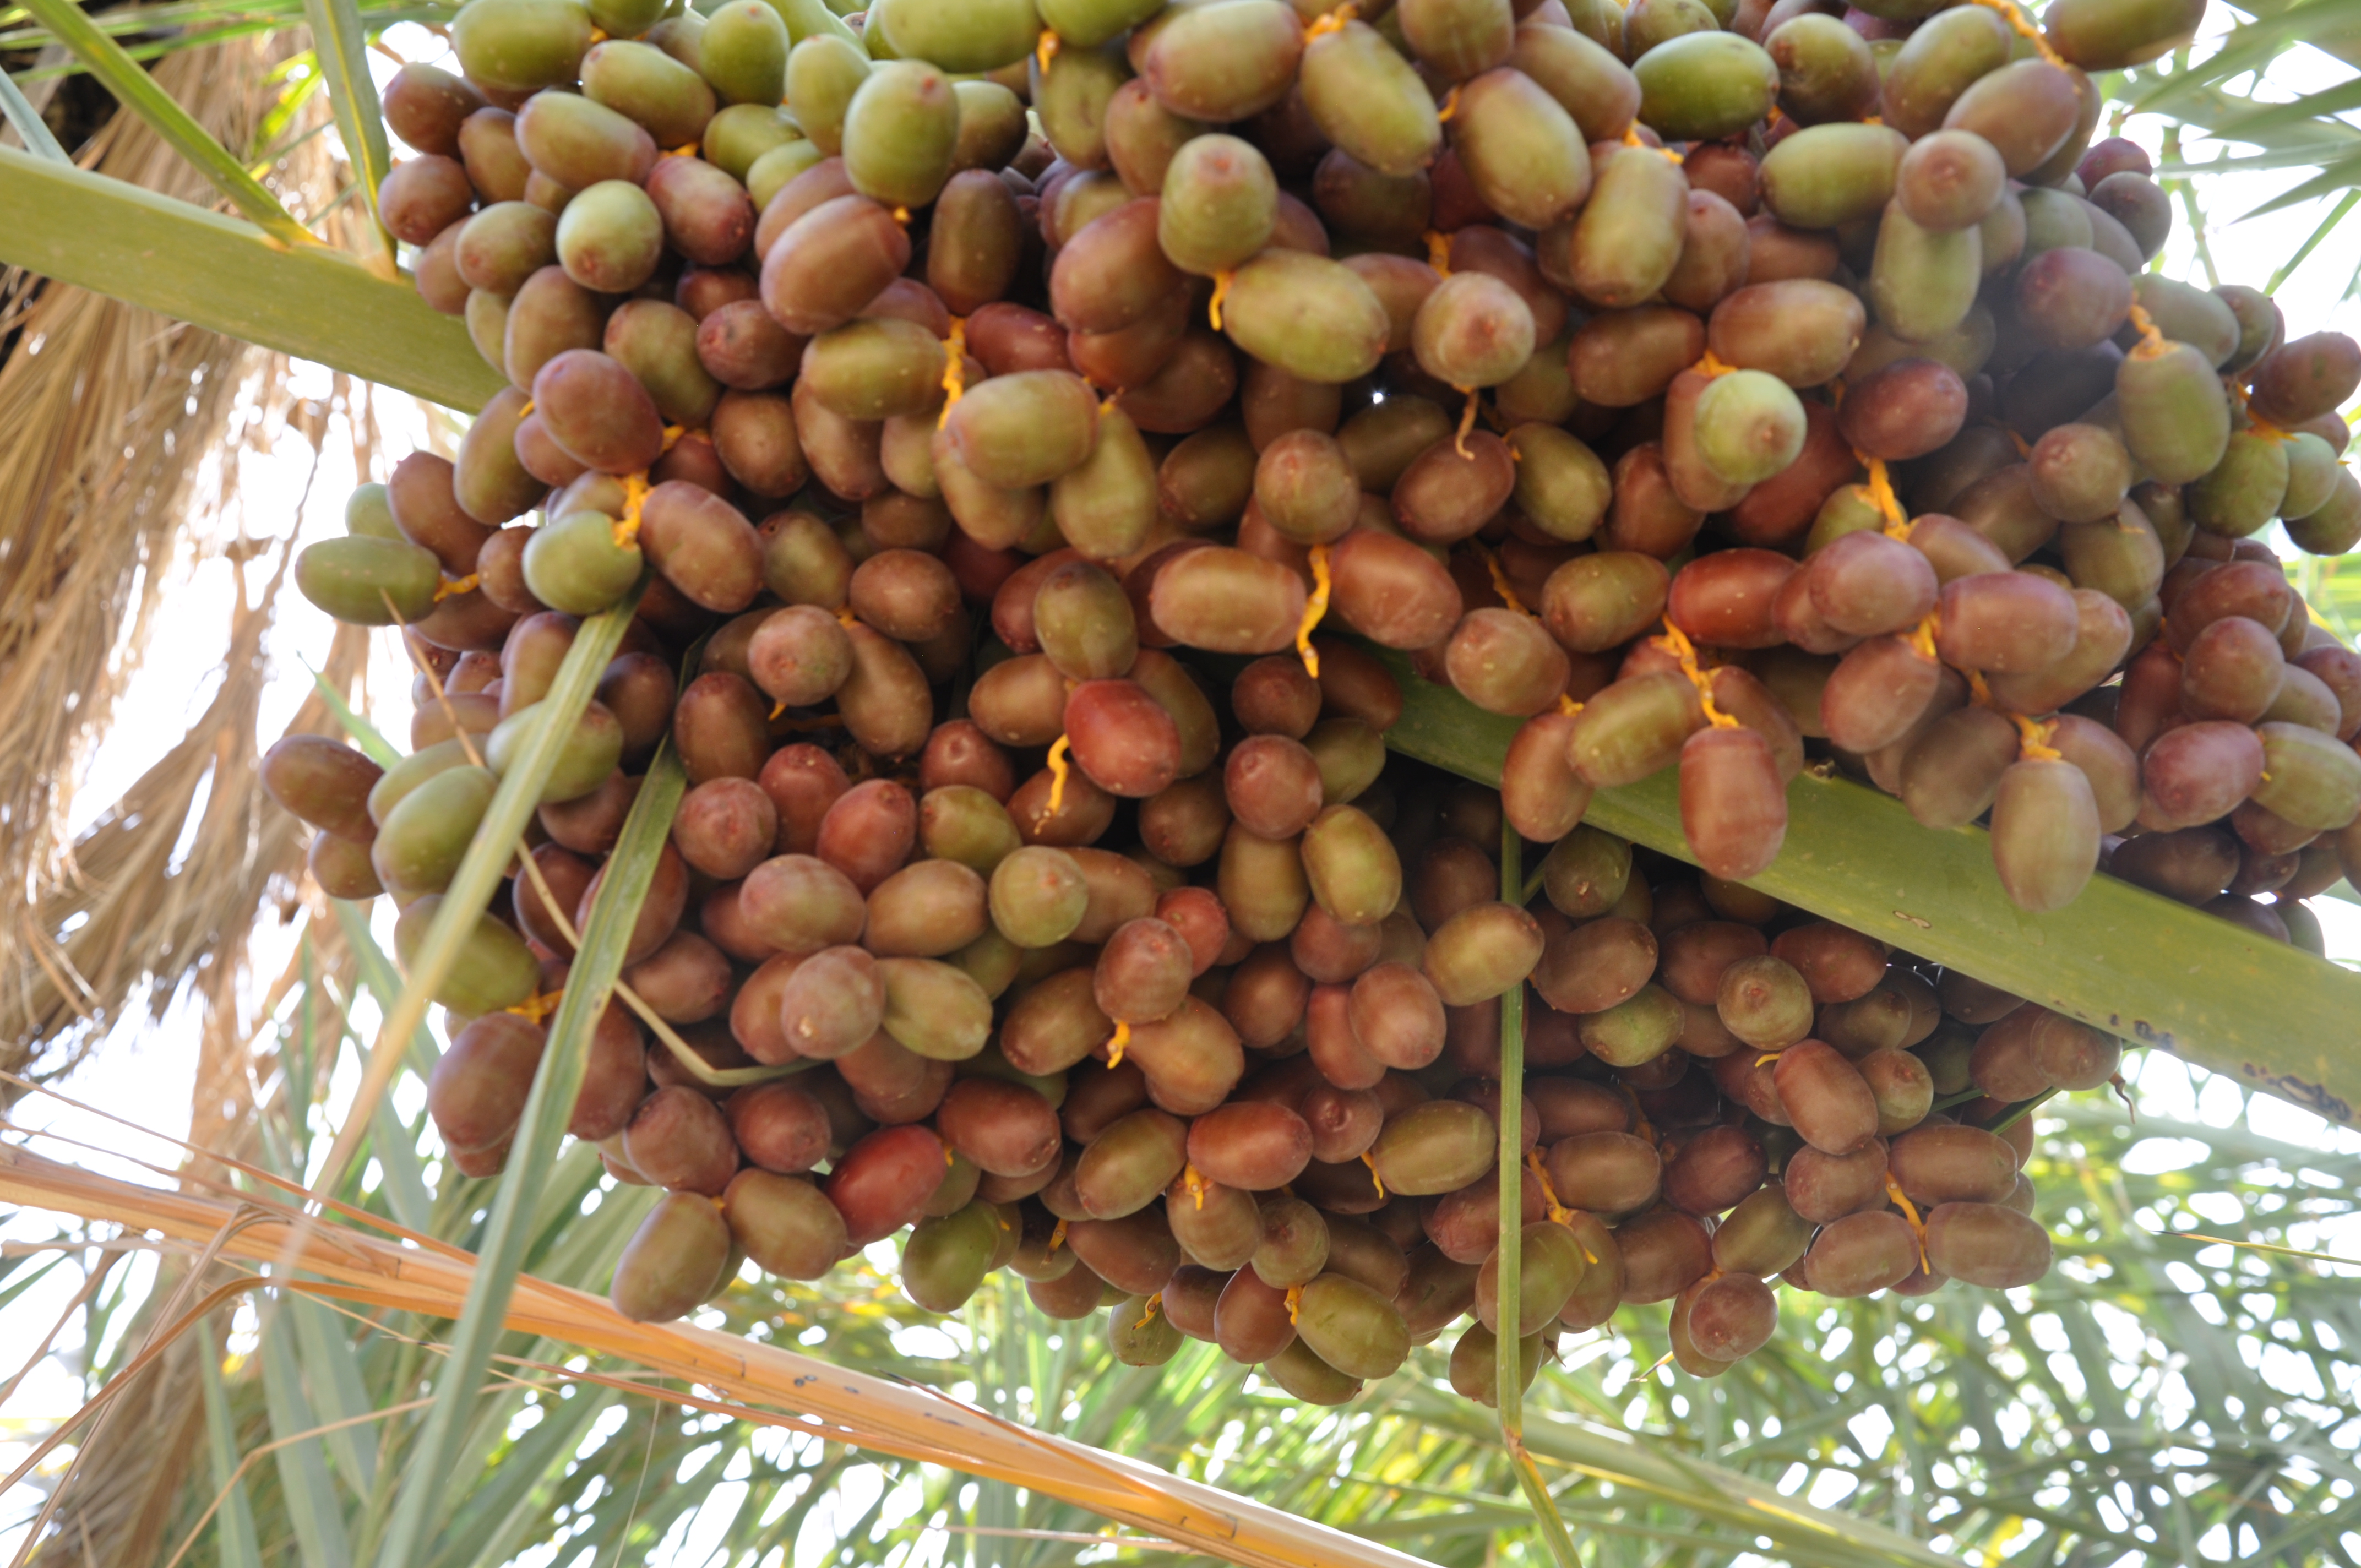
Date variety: bouisthami